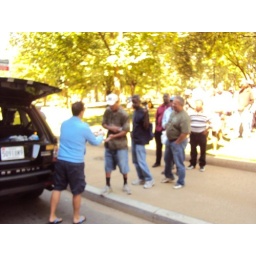
Weekend delivery of food, bottles of water and snacks to the homeless community in Washington DC